Zolitūde shopping centre roof collapse

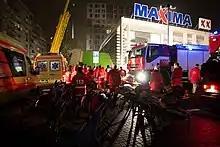
Rescuers gathered near the entrance of the store

Eyewitnesses said that at around 16:21 a fire alarm was set off and there were announcements made that the store should be evacuated. It was later reported that the owner of the company which had installed the alarm said that it was unlikely that it was set off by dust from the roof starting to collapse, as it was set off near water pipes in the basement. The store's security verified that there was no fire and therefore did not carry out an evacuation, but rather treated it as a false alarm and called a technician to turn it off. The building collapsed shortly after the technician arrived and he was not able to verify why the alarm had gone off. A board member of "Maxima Latvija" said that security had followed protocol, which was not to evacuate if there was no visible danger. According to some reports, the smaller shops in the retail centre, unlike Maxima, were evacuated and closed. Many customers, however, stayed in the supermarket, encouraged by the calm demeanor of Maxima's employees. Some employees of the smaller shops also started returning to their workplaces after being told by security that it was a false alarm. Security personnel verified the alarm to be related to welding construction in the basement.